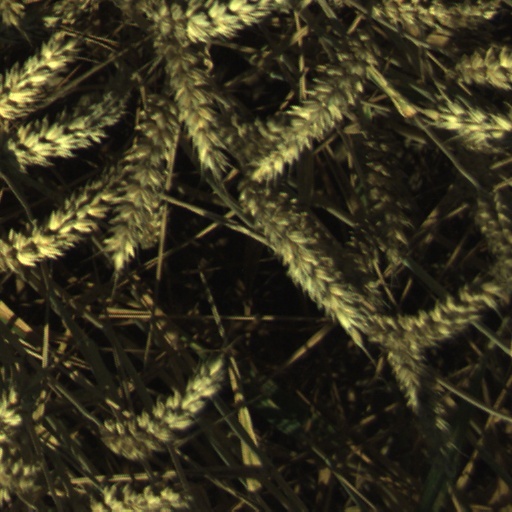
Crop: wheat